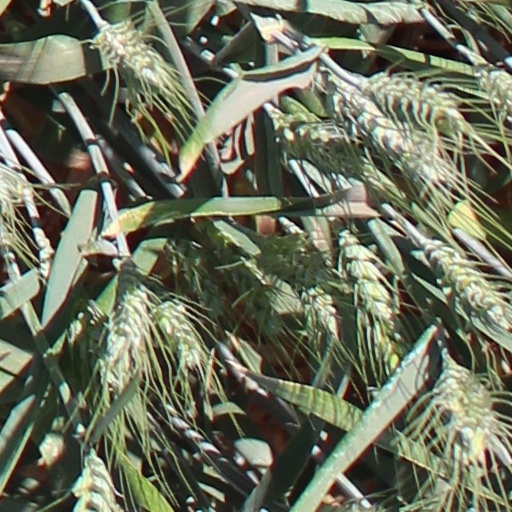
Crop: wheat